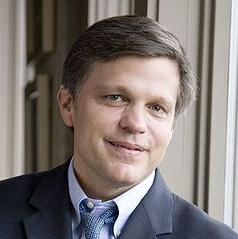
Age: 46